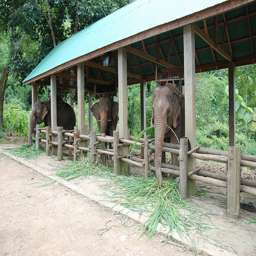
Three elephants standing behind gates in wooden stalls.
elephants standing by a fence with some eating some grass
A group of elephants standing under a green covered.
There are three elephants eating outside together.
Three elephants eating grass near a fence.